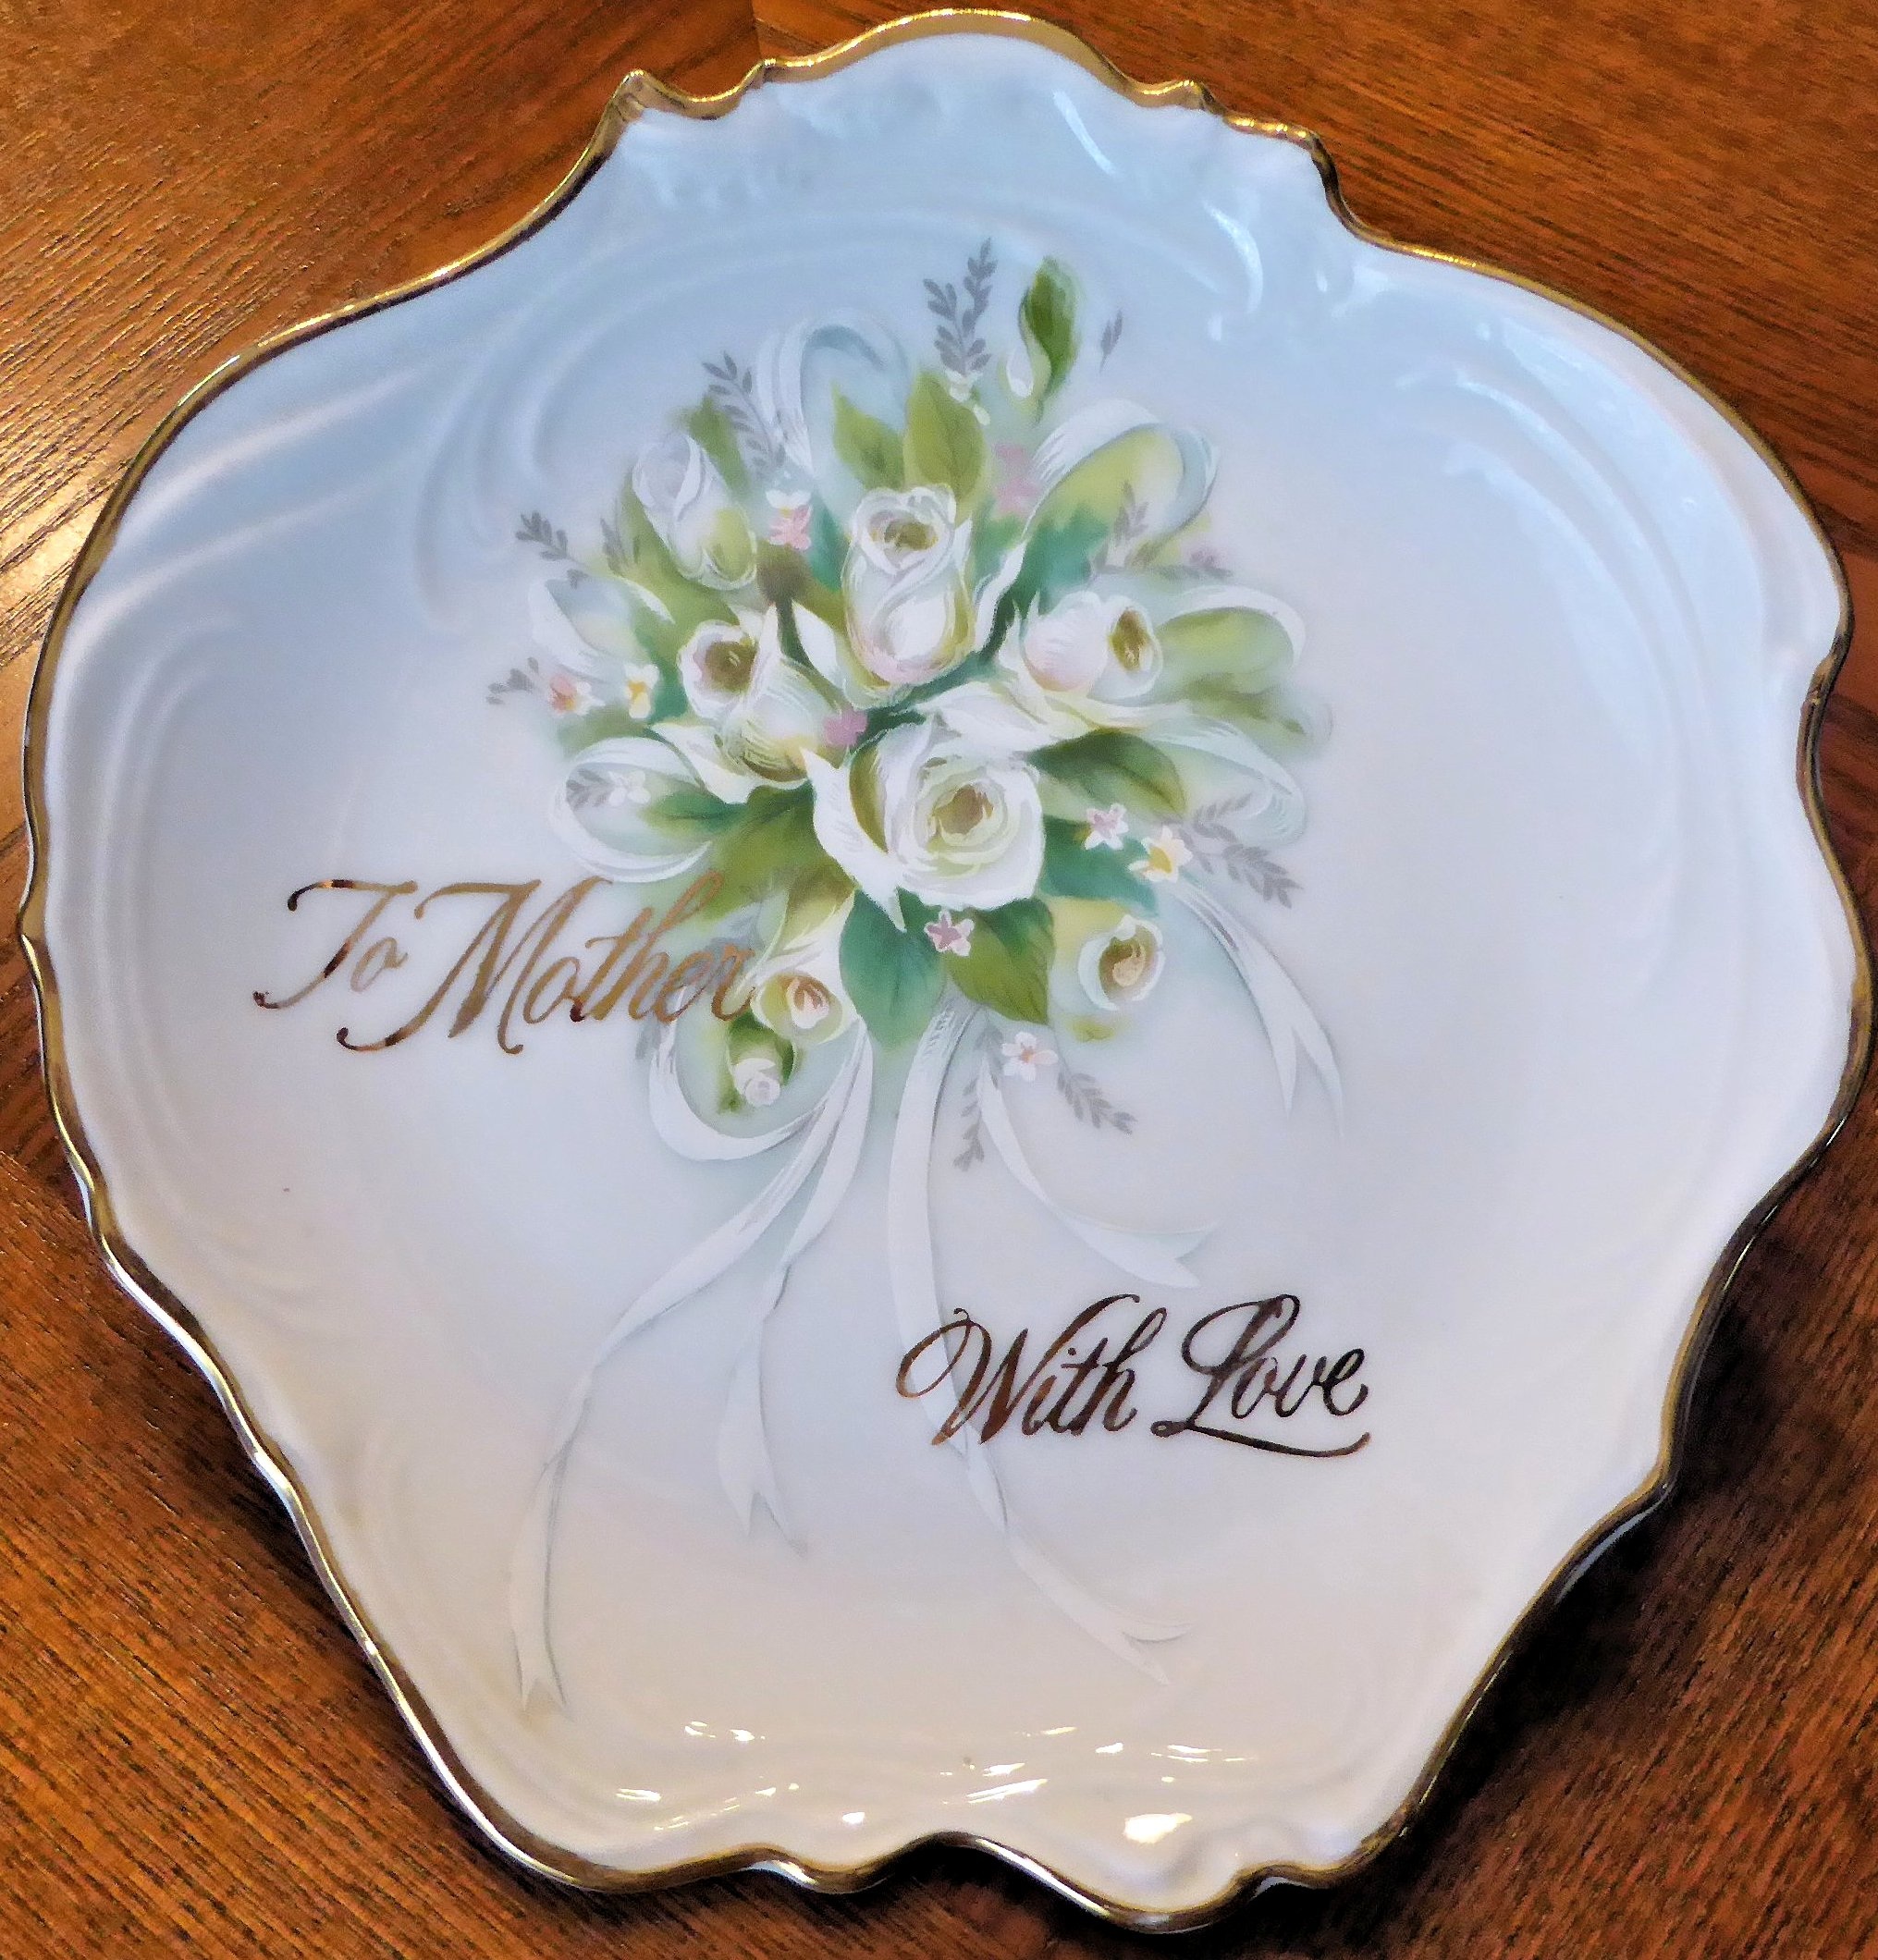
flower, petal, ceramic, plate, tableware, material, porcelain, platter, china, dishware, decorative plate, mother's day theme